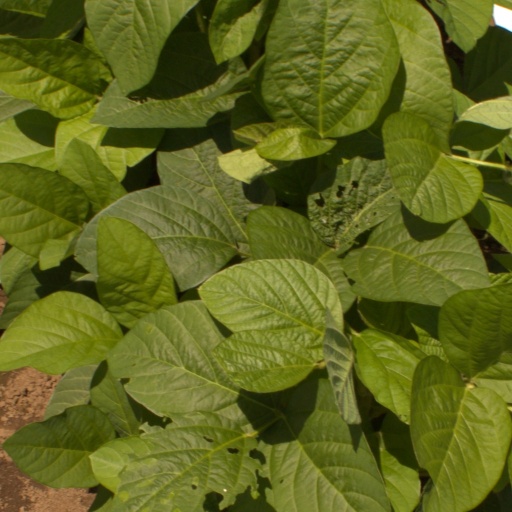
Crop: soybean